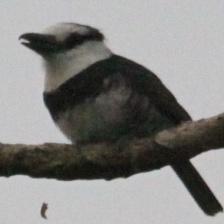
Species: BLACK BREASTED PUFFBIRD
Scientific name: NOTHARCHUS PECTORALIS